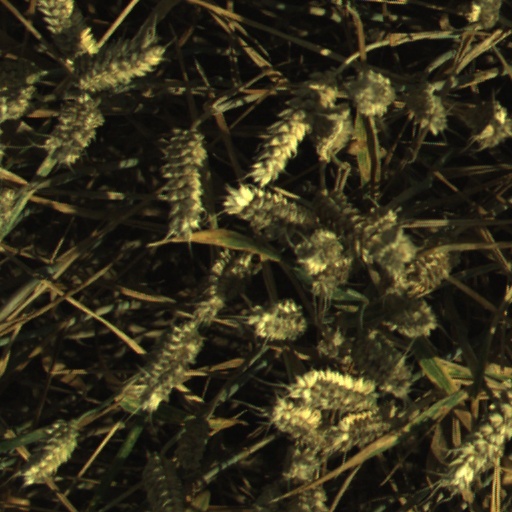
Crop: wheat